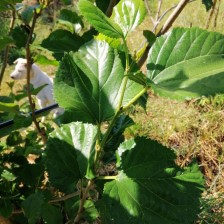
Variety: Buriram60